Infected Mushroom

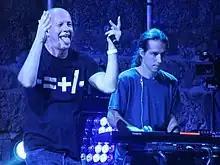
Infected Mushroom during their show in Amphi Shuni, September 2015.

The band's album, "Army of Mushrooms", was released on 8 May 2012 on the Dim Mak Records label. It features tracks influenced by the psychedelic trance, dubstep, house and drum and bass genres, such as the up-tempo, breakbeat track "The Rat". The album includes a cover of "The Pretender" by the Foo Fighters, the progressive heavy-hitter "Drum n' Bassa" and "Nation of Wusses"—released as a single on 3 April 2012—and "U R So Fucked", released as a single/video on 14 February 2012.